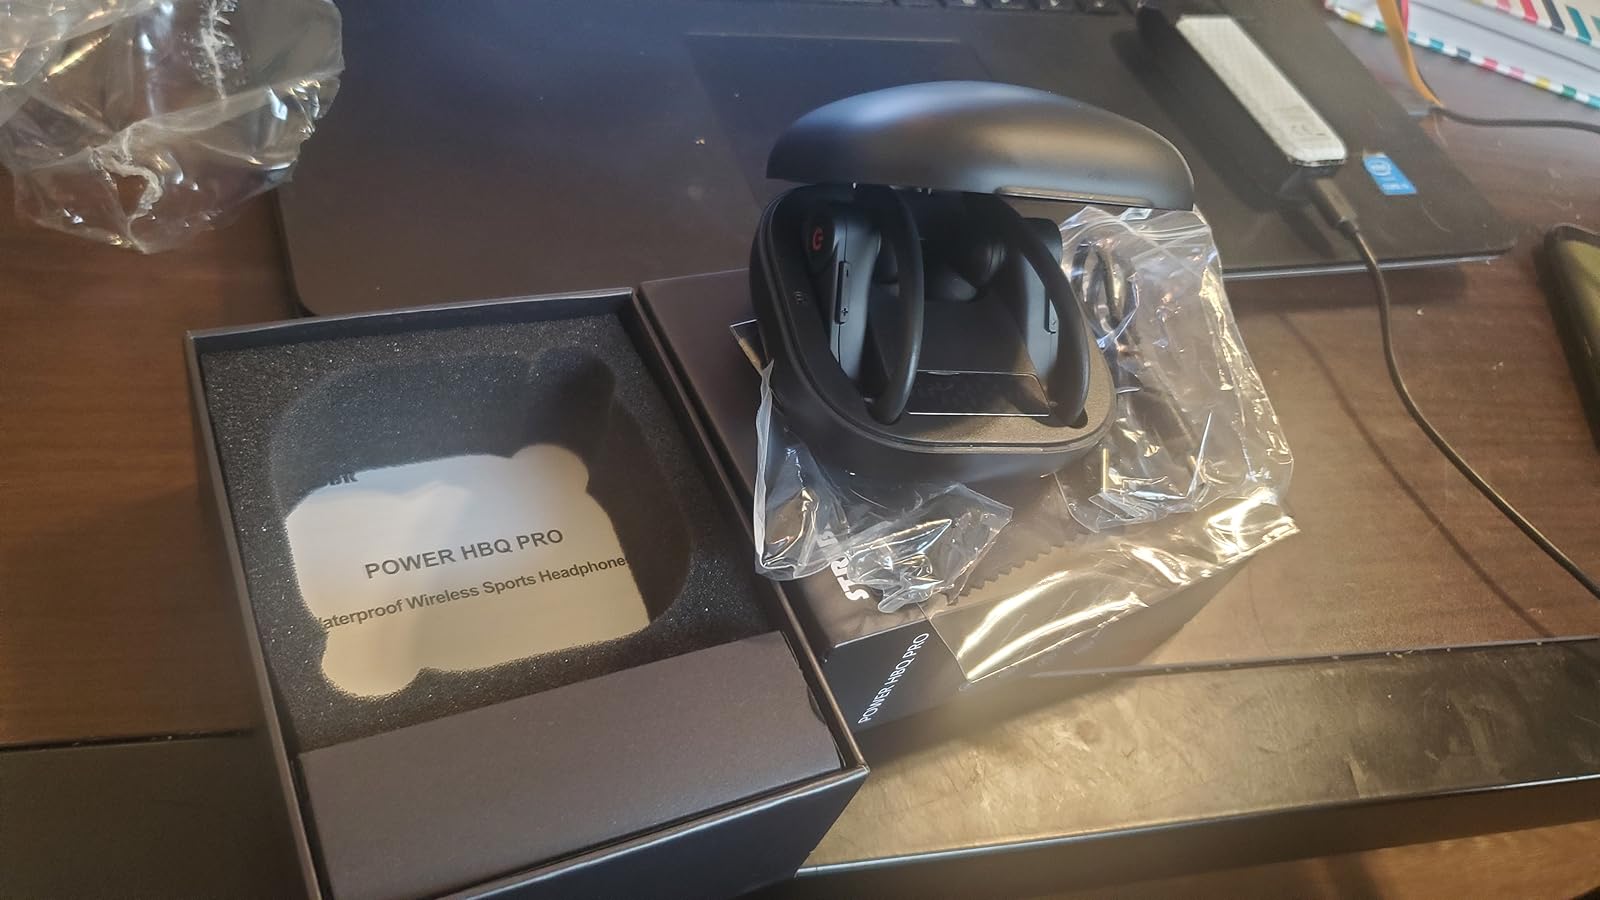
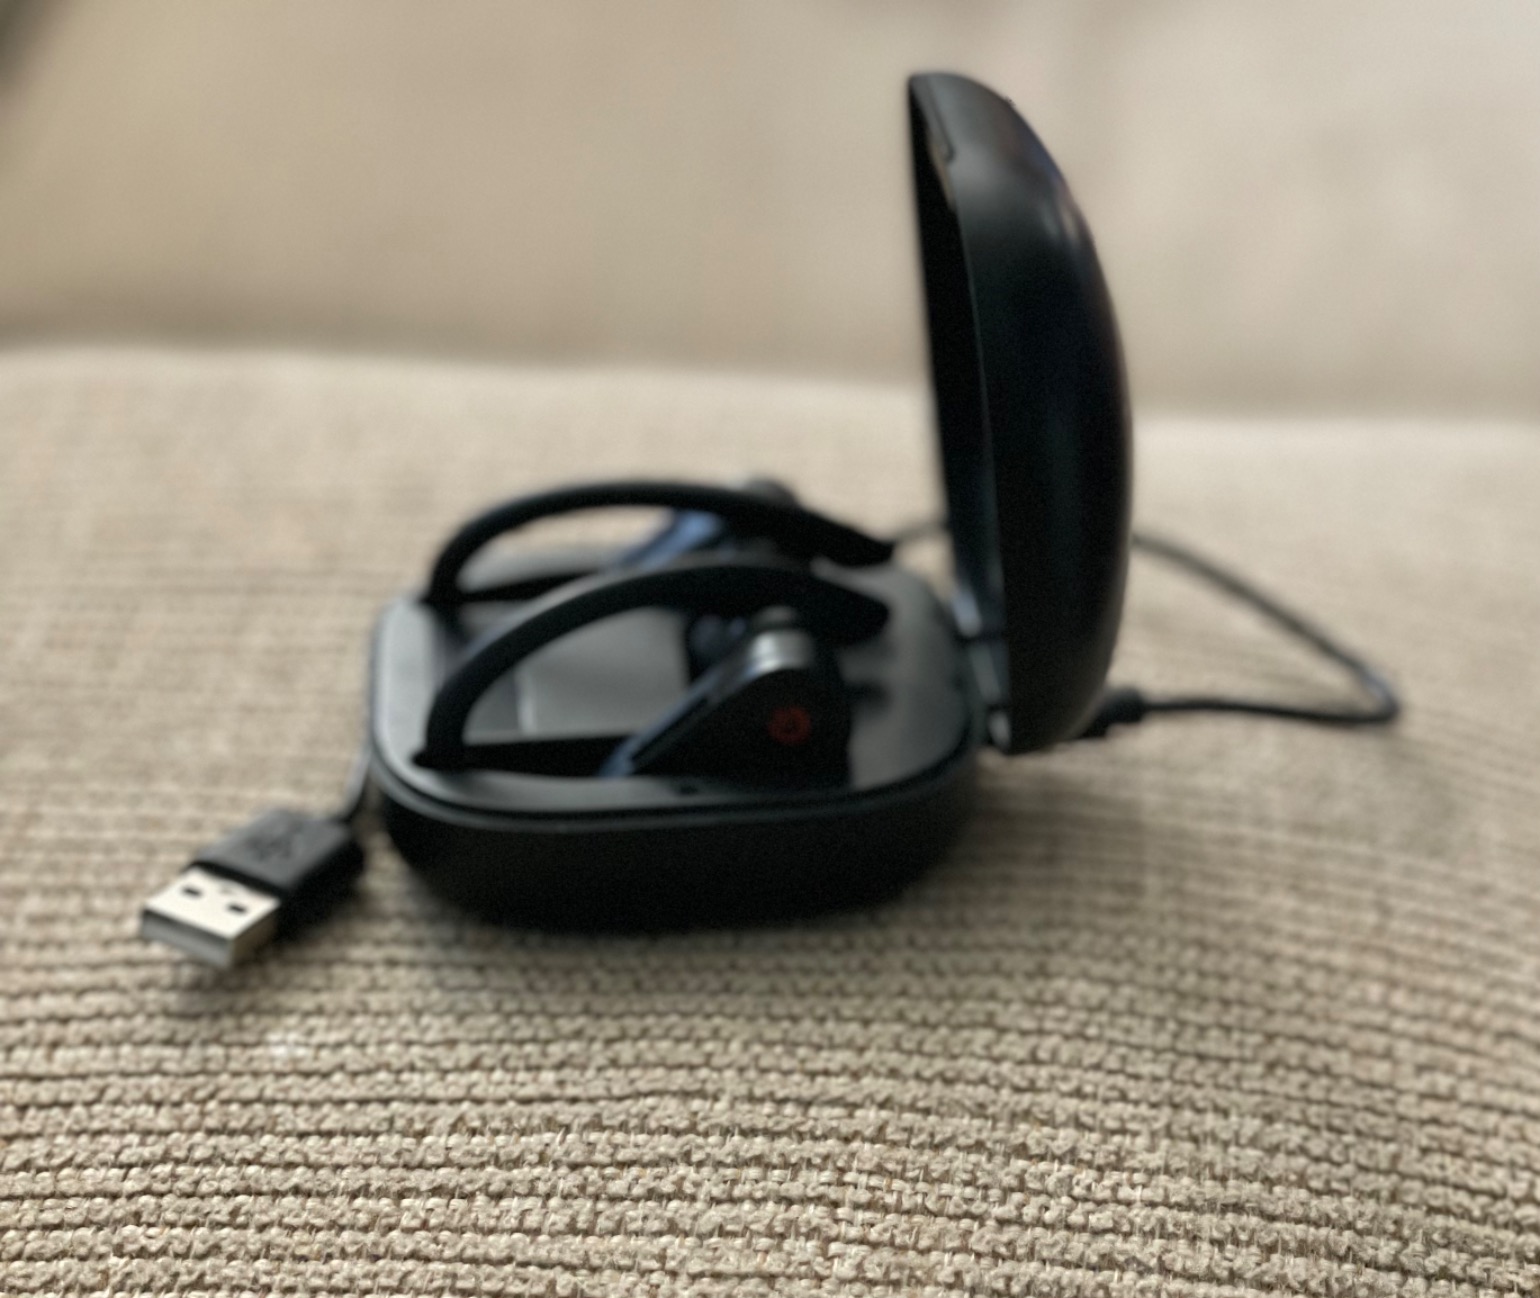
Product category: earbuds
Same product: yes